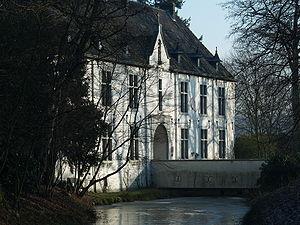
Le château de Berckt est un château située dans le village de Kessel faisant partie de la commune de Peel en Maas aux Pays bas.